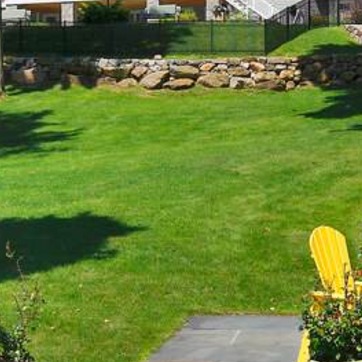
Material: foliage